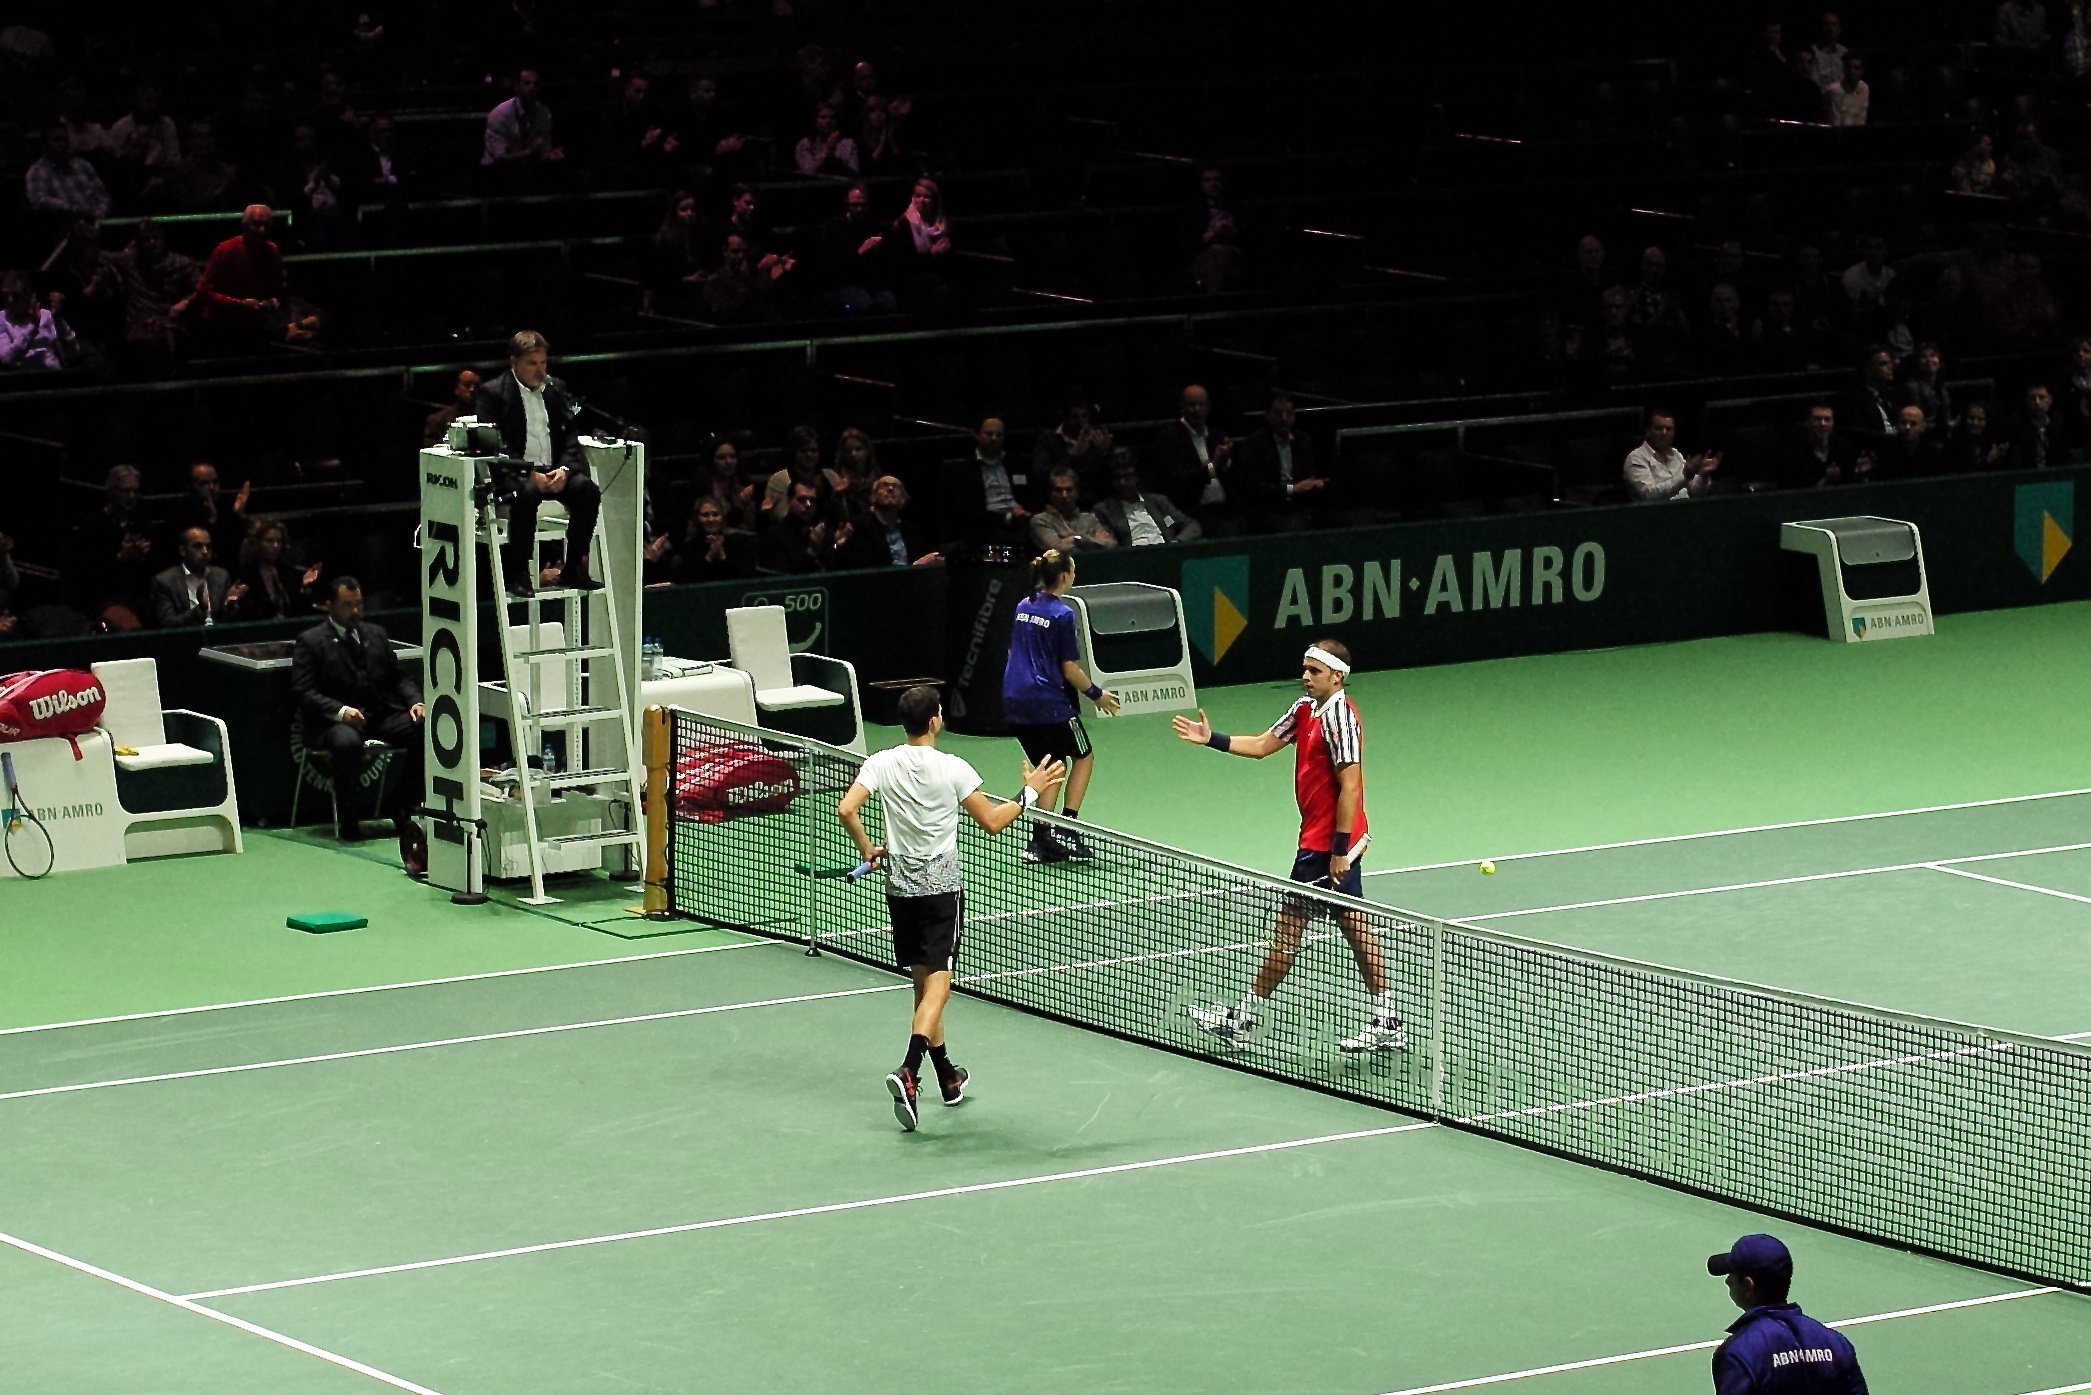
sport, green, indoor, professional, player, 2015, holland, netherlands, arena, rotterdam, m, tennis, sports, dutch, 50, court, 500, leica, handshake, 240, summilux, atp, tournament, stan, gilles, ahoy, muller, abn, amro, dimitrov, grigor, ball game, competition event, racquet sport